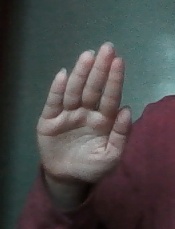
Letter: seen